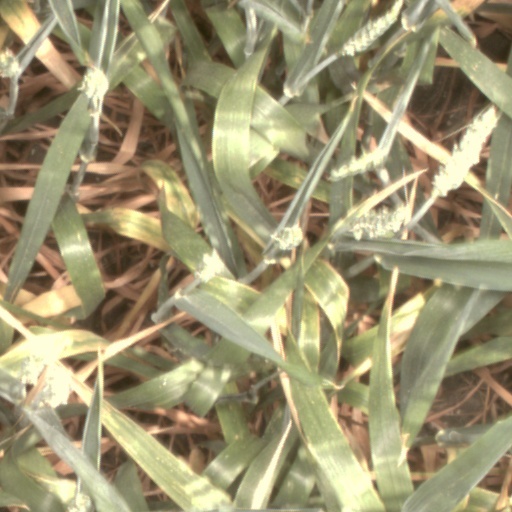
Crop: wheat